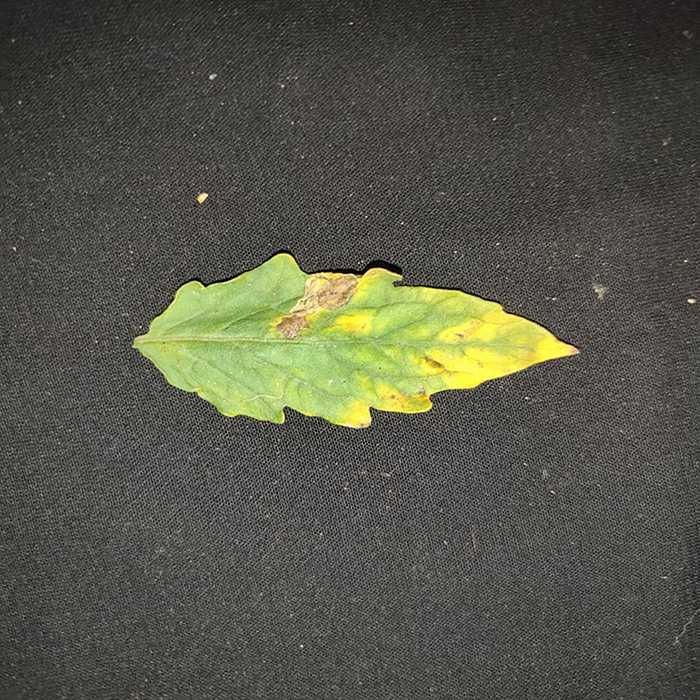
Plant: Tomato
Label: Tomato Bacterial spot